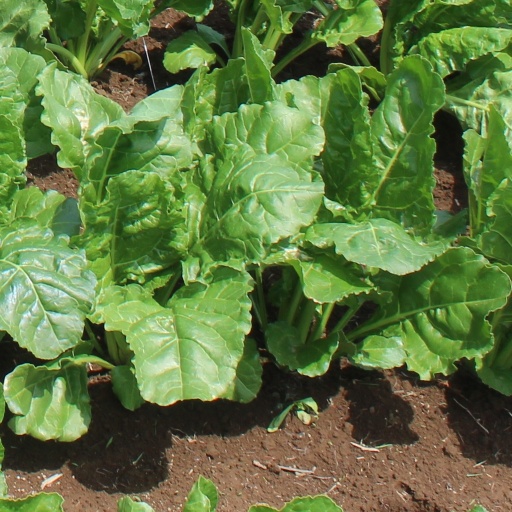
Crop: sugar beet